Aja Monet

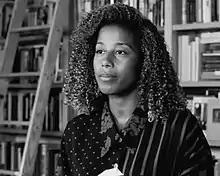
Monet in 2017

Aja Monet Bacquie (sometimes stylized in all lowercase) is an American contemporary poet, writer, lyricist and activist based in Los Angeles, California.